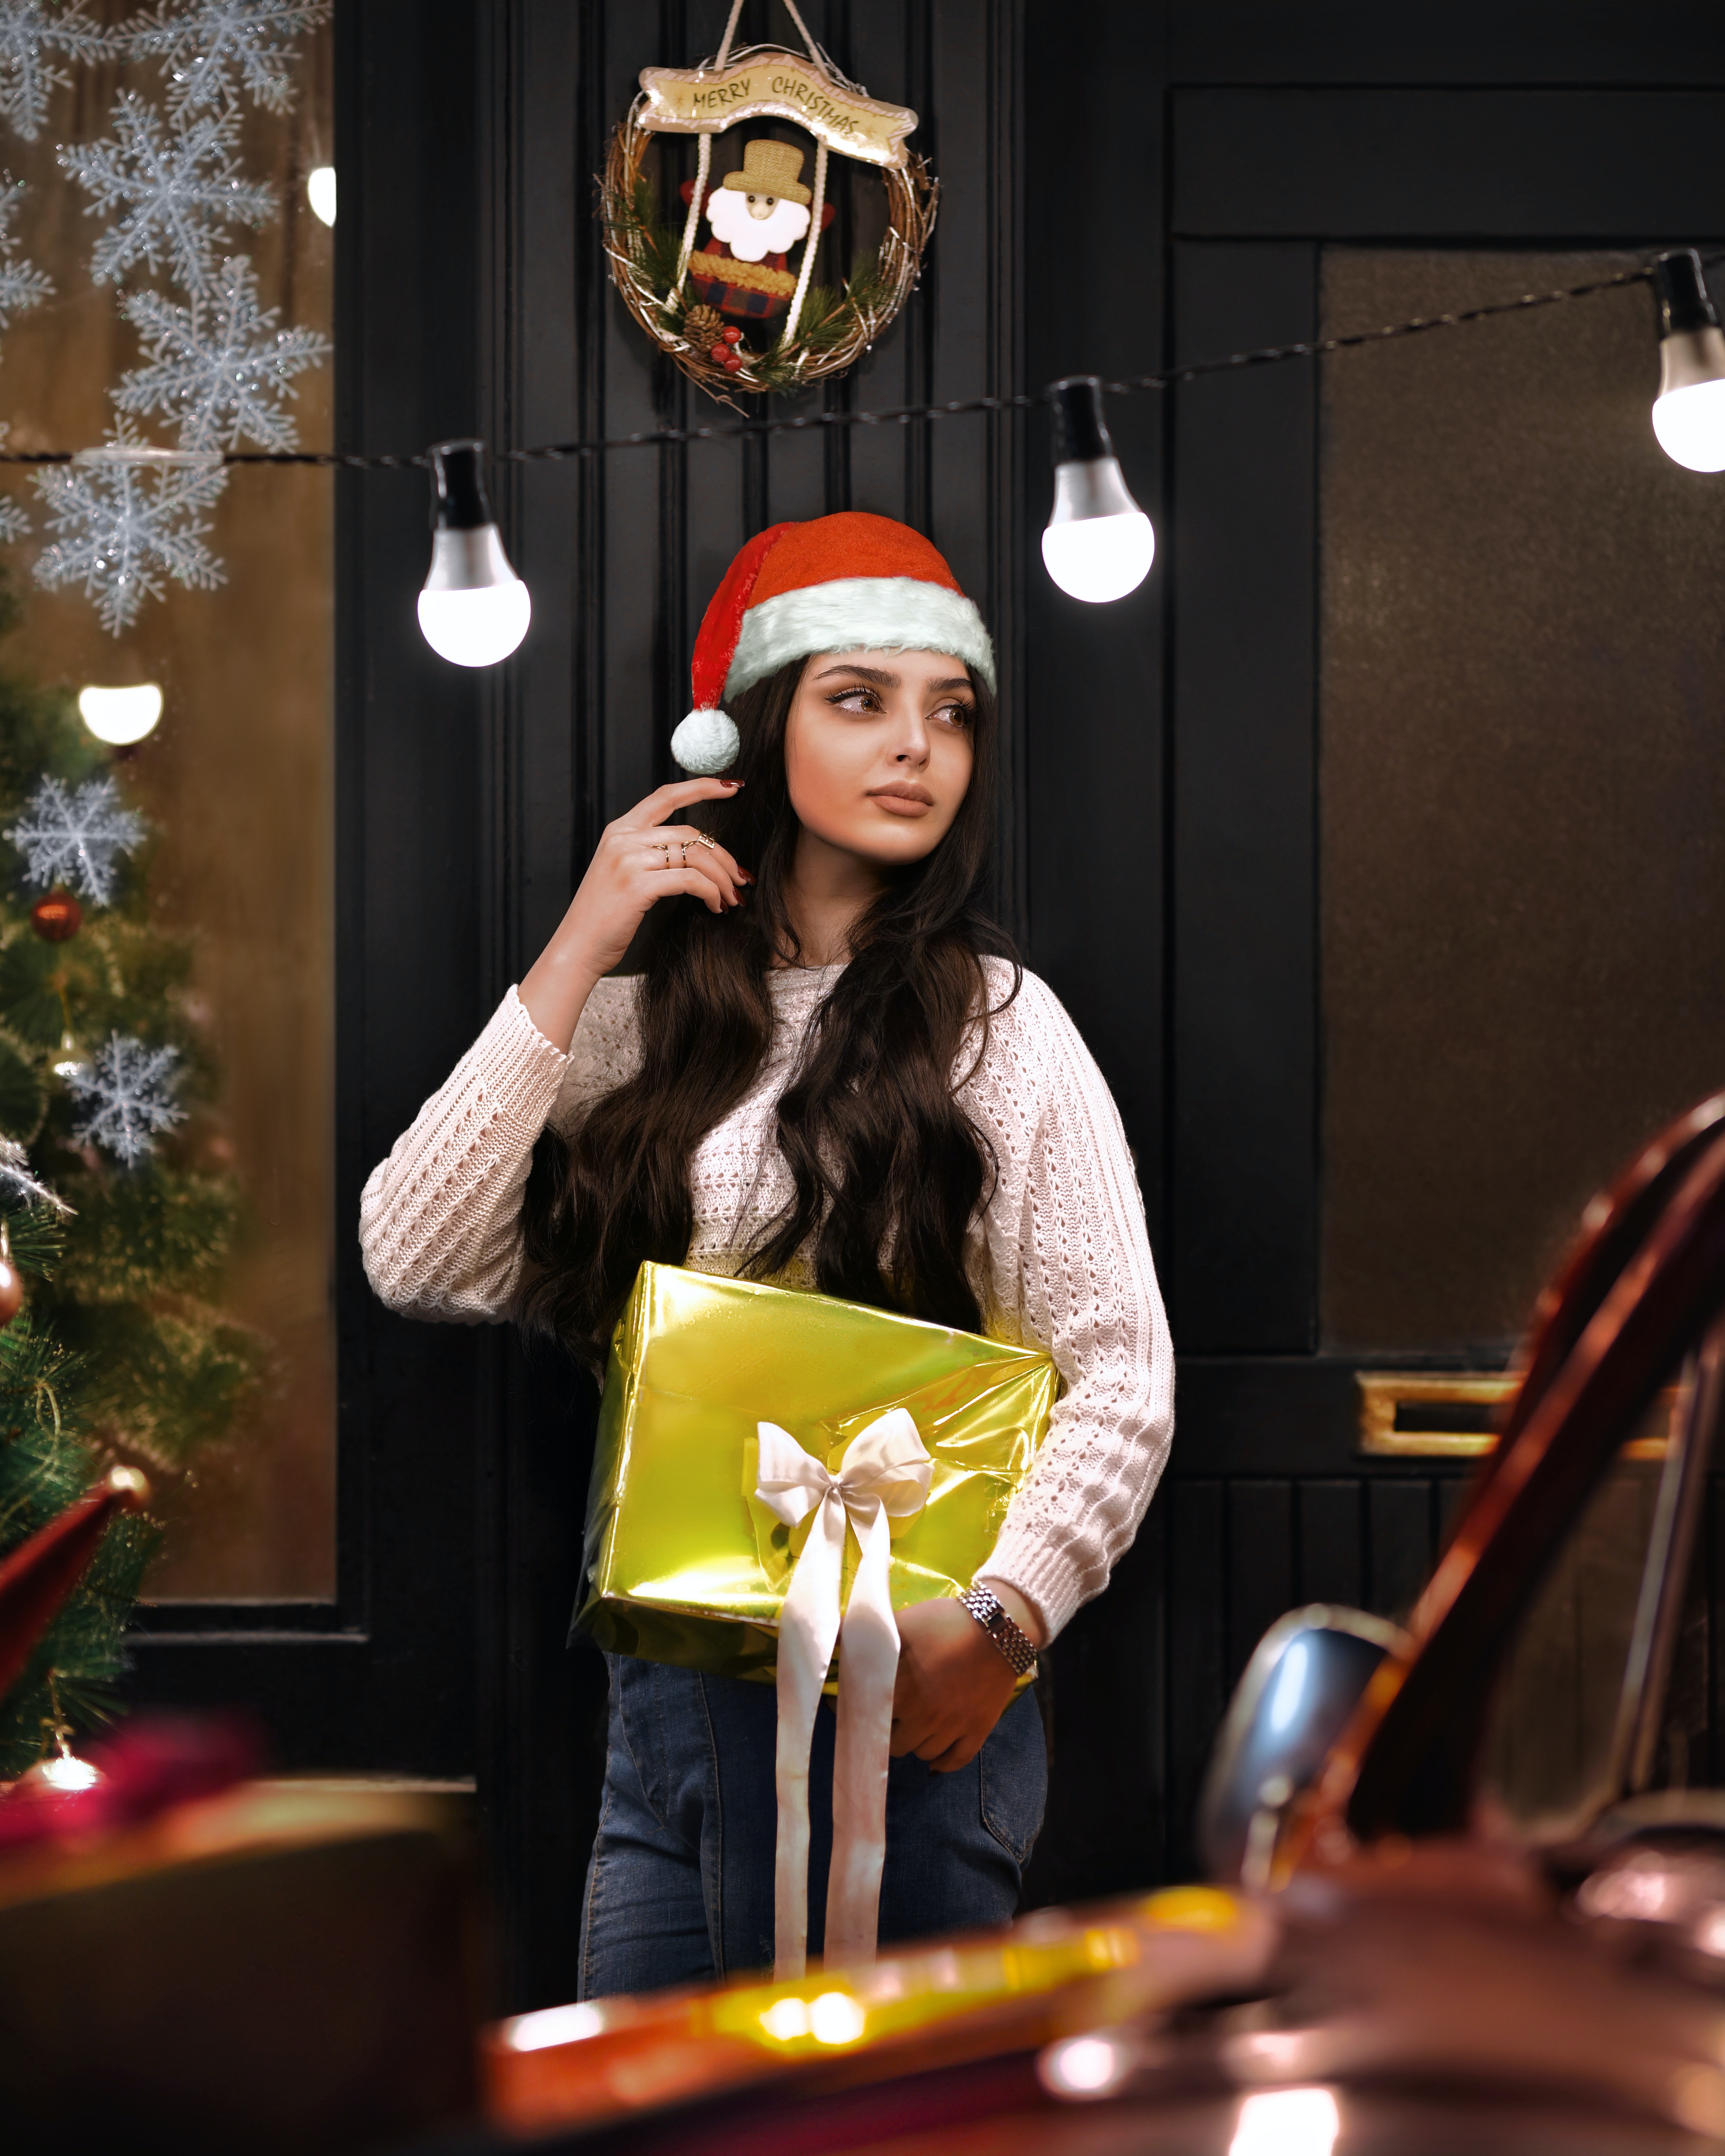
woman, human body, fashion, lighting, hat, headgear, fun, fashion design, event, entertainment, ornament, tree, fur, t shirt, room, holiday, sun hat, performance, animation, light fixture, scarf, music, costume, sitting